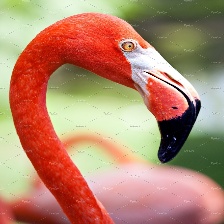
Species: AMERICAN FLAMINGO
Scientific name: PHOENICOPTERUS RUBER